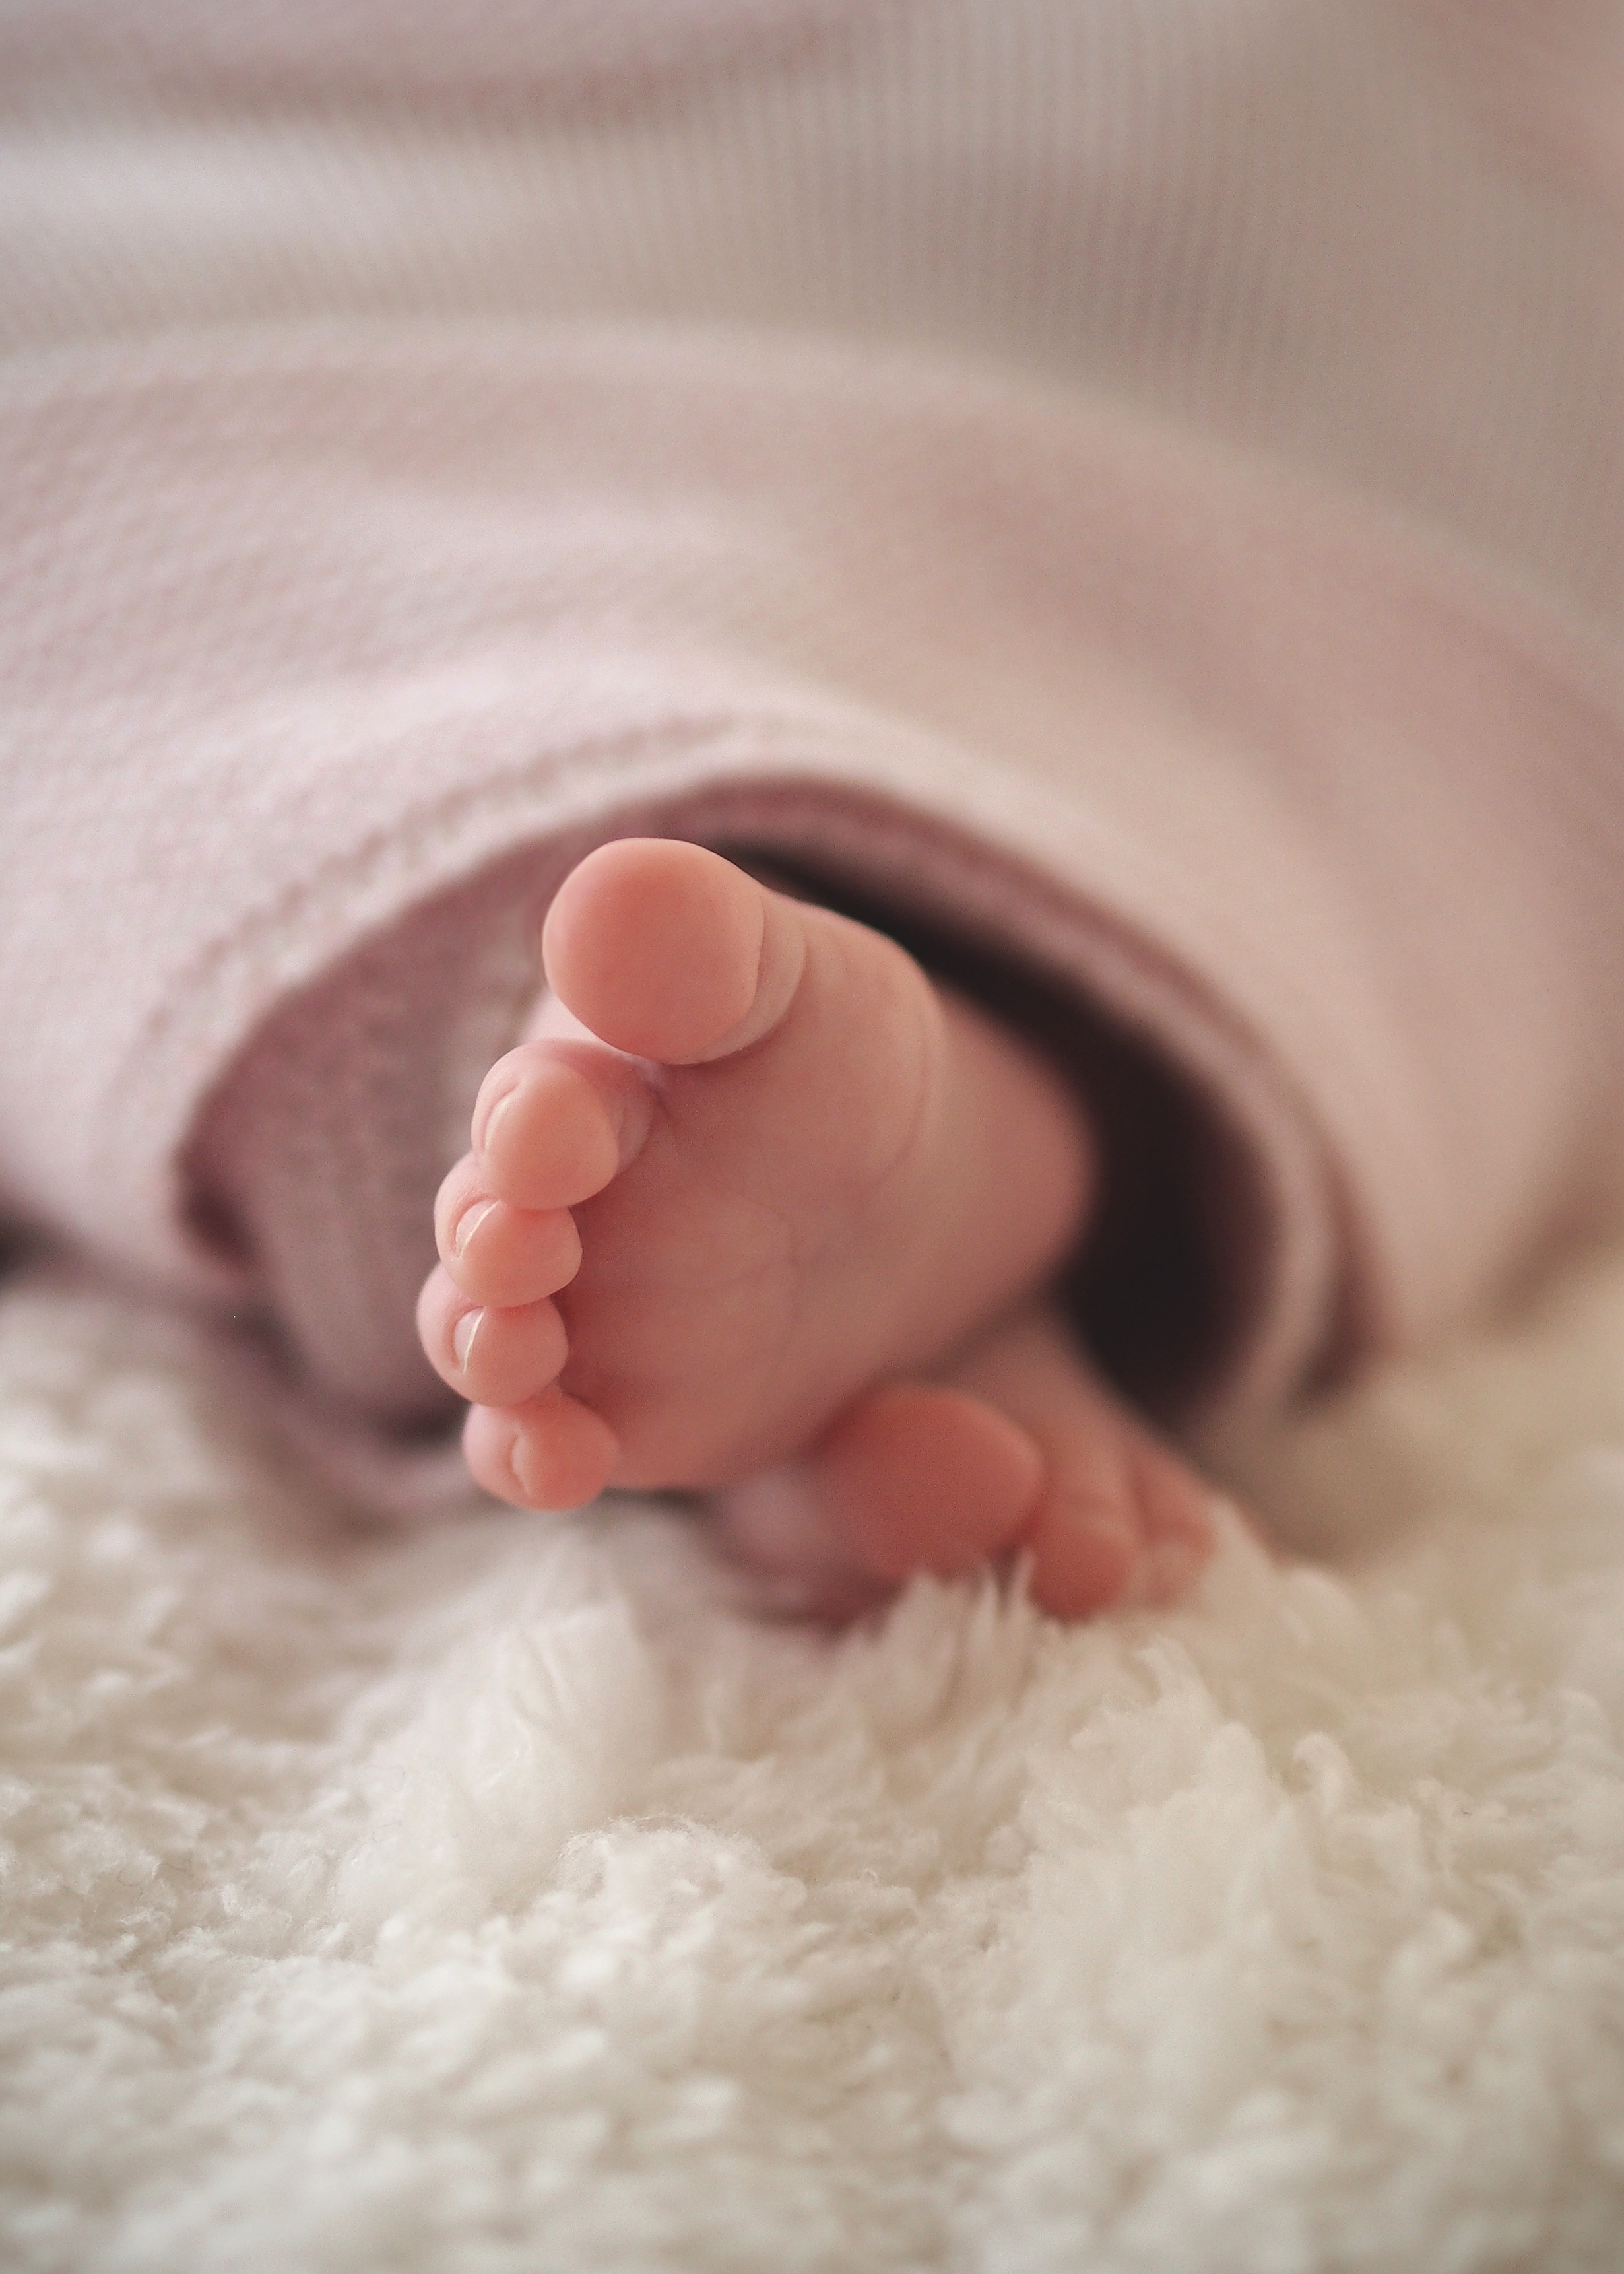
hand, feet, cute, leg, finger, sleeping, foot, small, child, human, blanket, baby, mouth, close up, human body, innocent, infant, newborn, skin, new, soft, organ, toe, babies, baby feet, sense